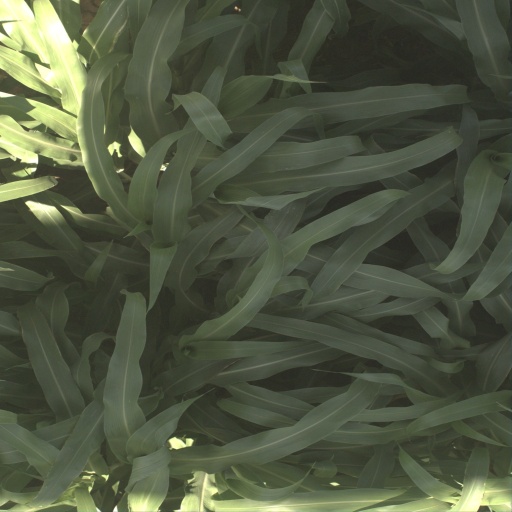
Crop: sorghum